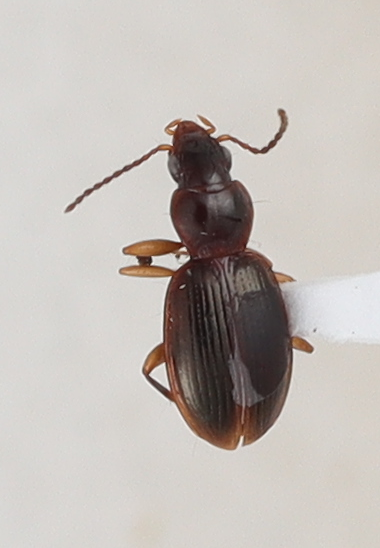
Scientific name: Mecyclothorax konanus
Plot: 14
Trap: S
Collected: 20220629